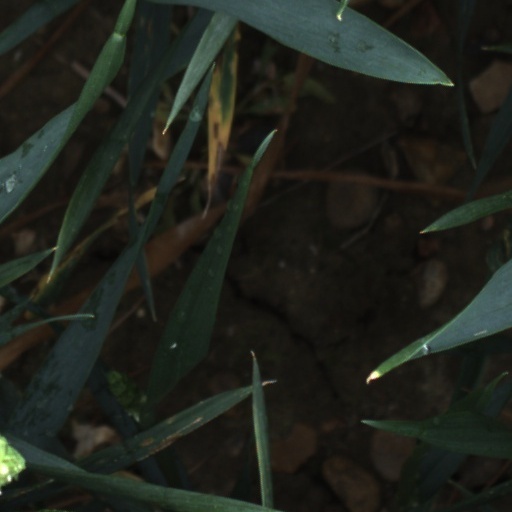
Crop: wheat